List of the Mesozoic life of Alabama

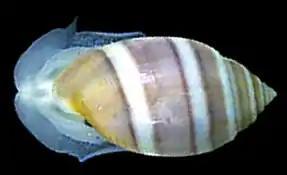
A living "Acteon" barrel bubble sea snail

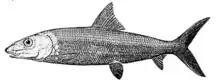
Illustration of a living "Albula" bonefish

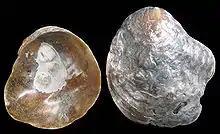
Interior and exterior of a shell of an "Anomia", or jingle shell

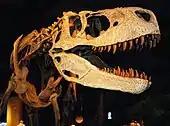
Fossilized skull and skeleton of the Late Cretaceous primitive tyrannosaur "Appalachiosaurus"

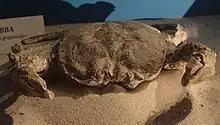
Fossil of the Late Cretaceous crab "Avitelmessus"

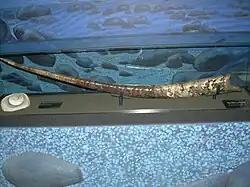
Fossilized shell of the Late Cretaceous ammonoid cephalopod "Baculites"

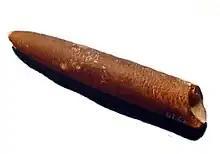
Fossilized guard of the Late Cretaceous belemnoid cephalopod "Belemnitella"

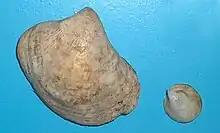
Shells of modern "Capulus" cap sea snails

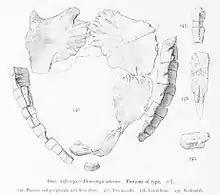
Illustration of a fossilized skull found in Alabama; the type specimen of the Late Cretaceous sea turtle "Chelosphargis"

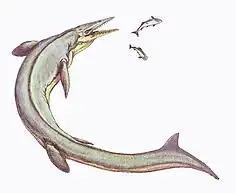
Life restoration of the Late Cretaceous mosasaurid "Clidastes"

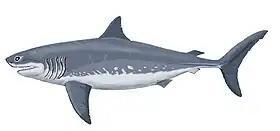
Restoration of the Late Cretaceous shark "Cretoxyrhina", or the Ginsu shark

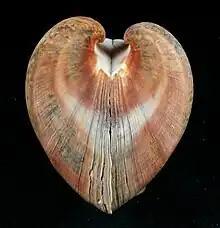
Shell of a "Cucullaea", or false ark shell

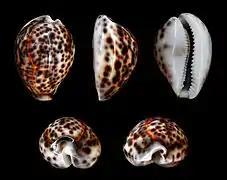
Multiple views of a shell of a "Cypraea" cowrie sea snail

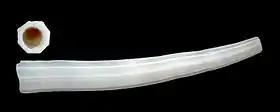
Shell of a "Dentalium" tusk shell

"Cypraea" – report made of unidentified related form or using admittedly obsolete nomenclature